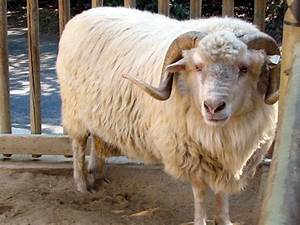
Label: sheep